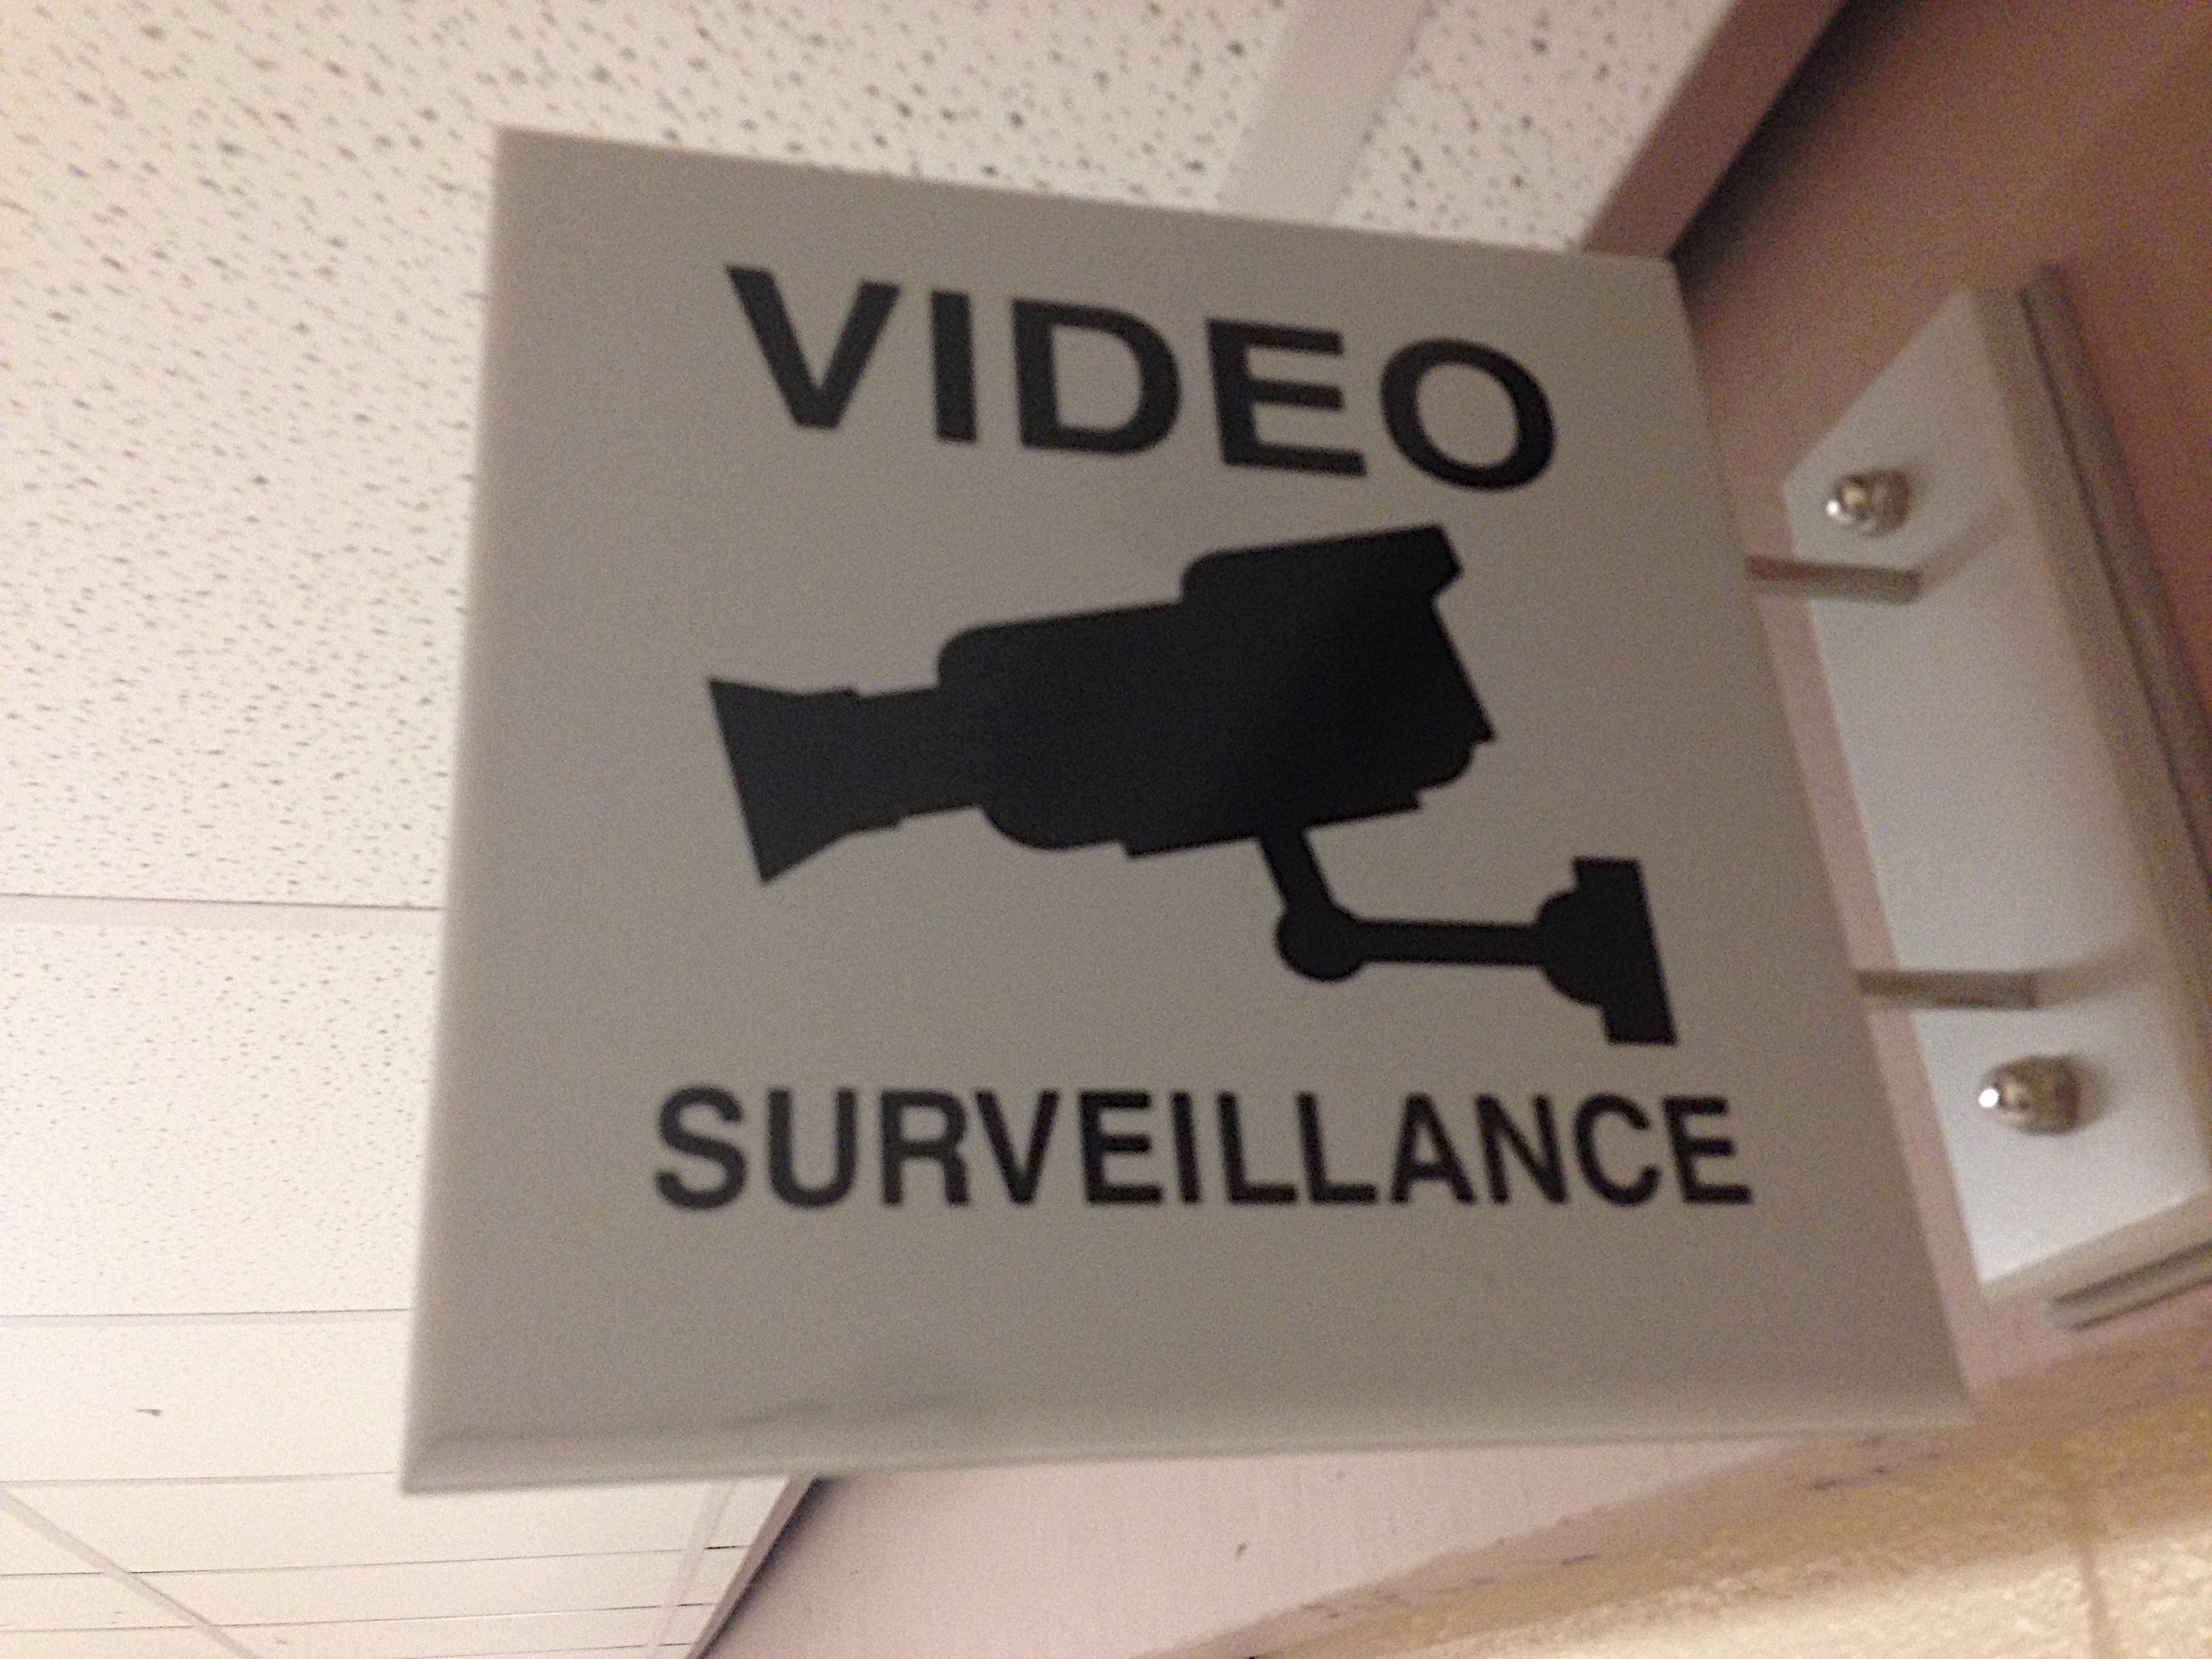
advertising, sign, signage, brand, design